Jacques Mallet du Pan

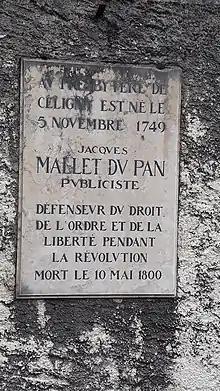
Plaque on Jacques Mallet birthplace in Celigny, Switzerland

At the outbreak of the French Revolution, he sided with MPs who wanted to implement a constitutional monarchy and in 1789 he joined the Royalist camp. He viewed the period from 1789, including the Declaration of the Rights of Man and of the Citizen as a "matrice de la démagogie", or a populist circus. He continued political writings and was known for an improper but fiery and frank style that served to evoke the passions of his readers and was able to predict fairly accurately the trajectory of the Revolutionary movement. This combination of factors led to the quick development of a reputation amongst the revolutionary partisans, who denounced him as an enemy to liberty. Mallet, impassioned by the perceived excess of the Revolutionaries, threw himself into the work of the Royalist party, attacking the violence of the Revolution and the people who supported revolutionary principles.